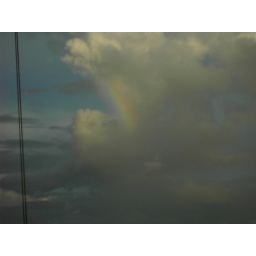
Rainbow over the ocean from the sailboat